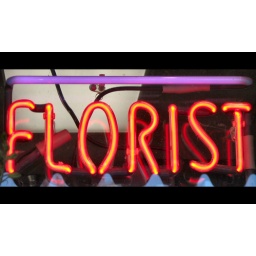
...the new neon sign in the window of my local flower shop!!!!